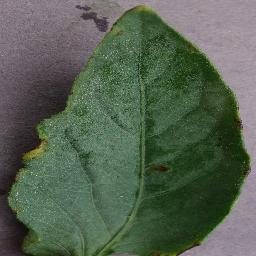
Label: Tomato___Bacterial_spot